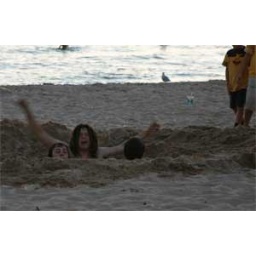
3 boys buried in sand